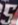
Number: 5